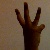
The image shows a hand gesture representing the number 6 in Indian Sign Language.